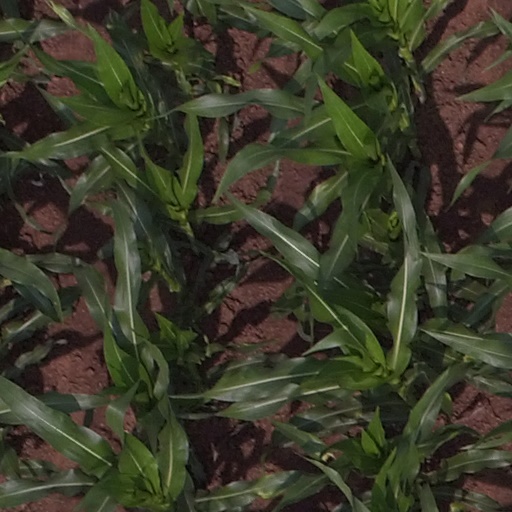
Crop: maize; corn